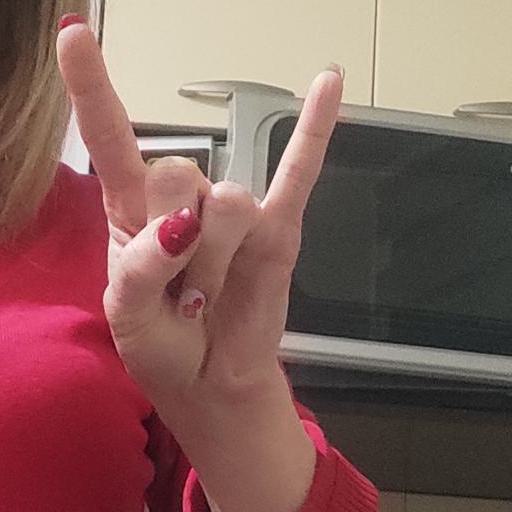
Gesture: rock